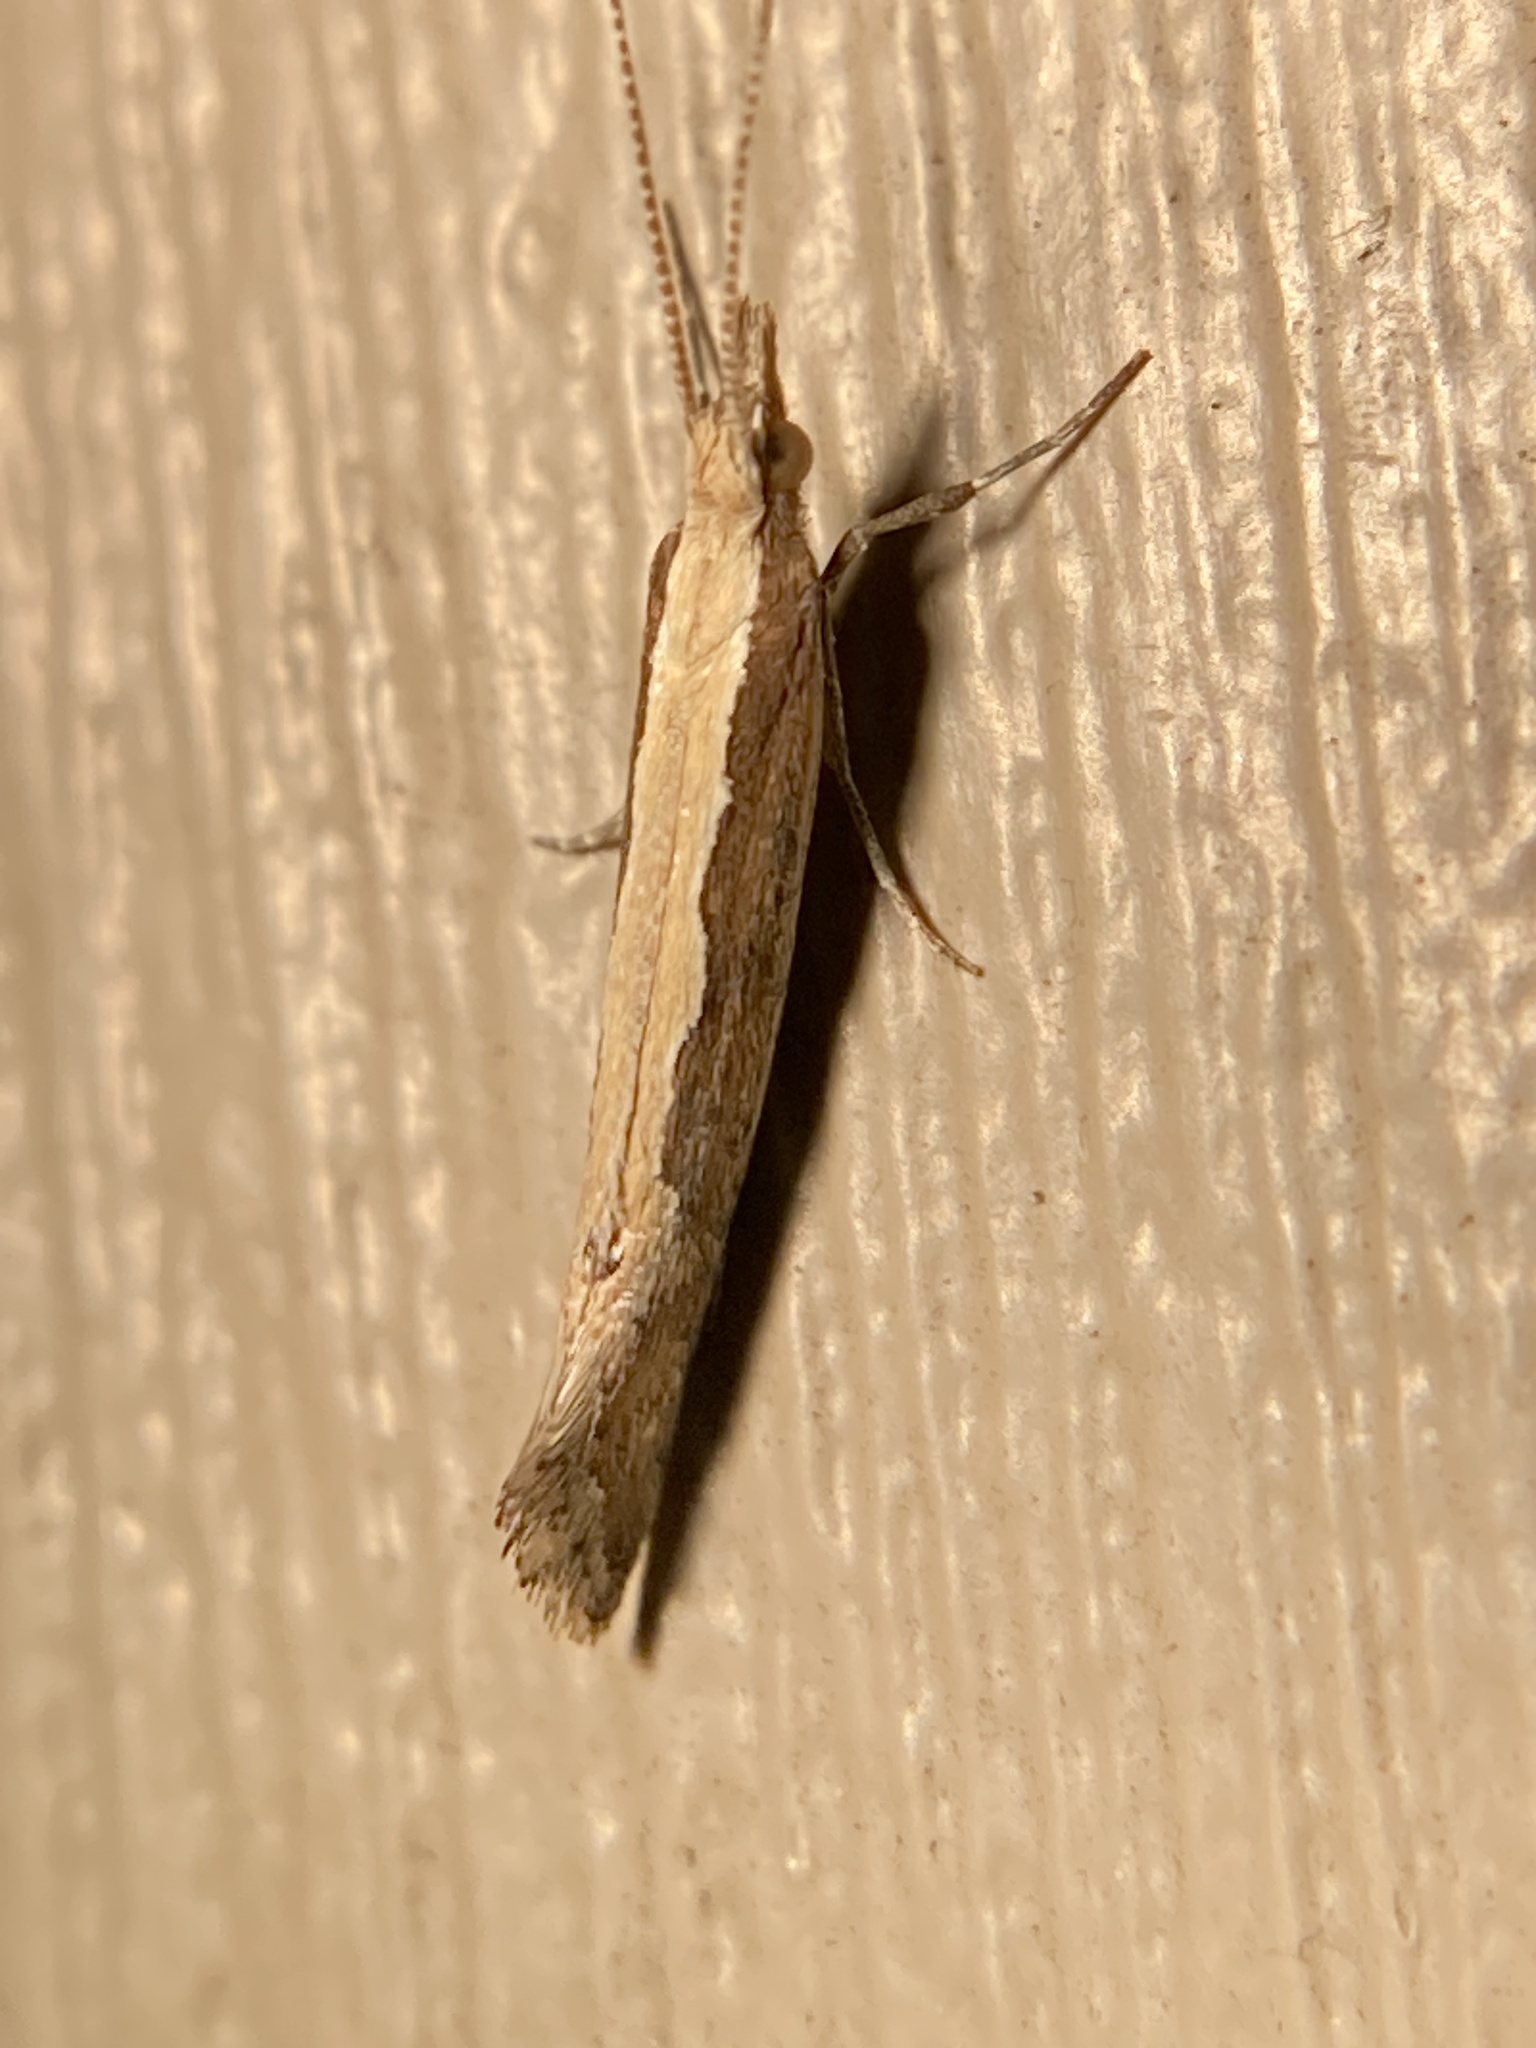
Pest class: diamondback_moth